The Disenchanted Forest

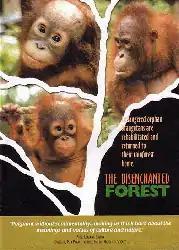

The Disenchanted Forest is a 1999 documentary film that follows endangered orphan orangutans on the island of Borneo as they are rehabilitated and returned to their rainforest home. It centres on the three main Borneo Orangutan Survival Foundation (BOS) projects - Wanariset, Nyaru Menteng and Mawas. It is narrated by Brooke Shields.